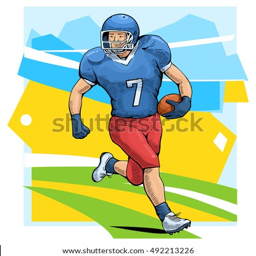
vector illustration of a rugby player running with the ball .